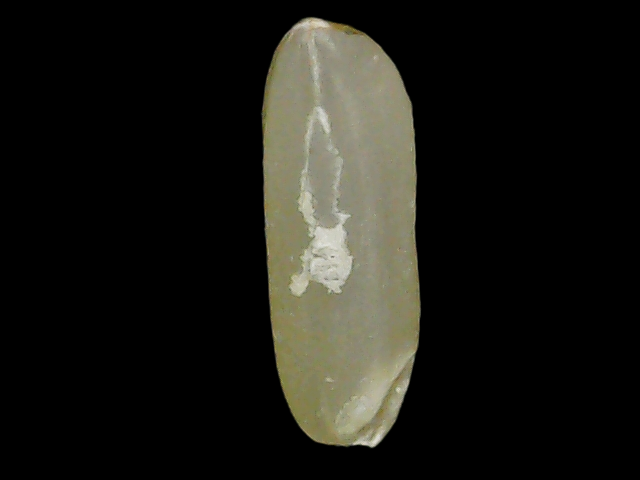
Rice variety: Binadhan11